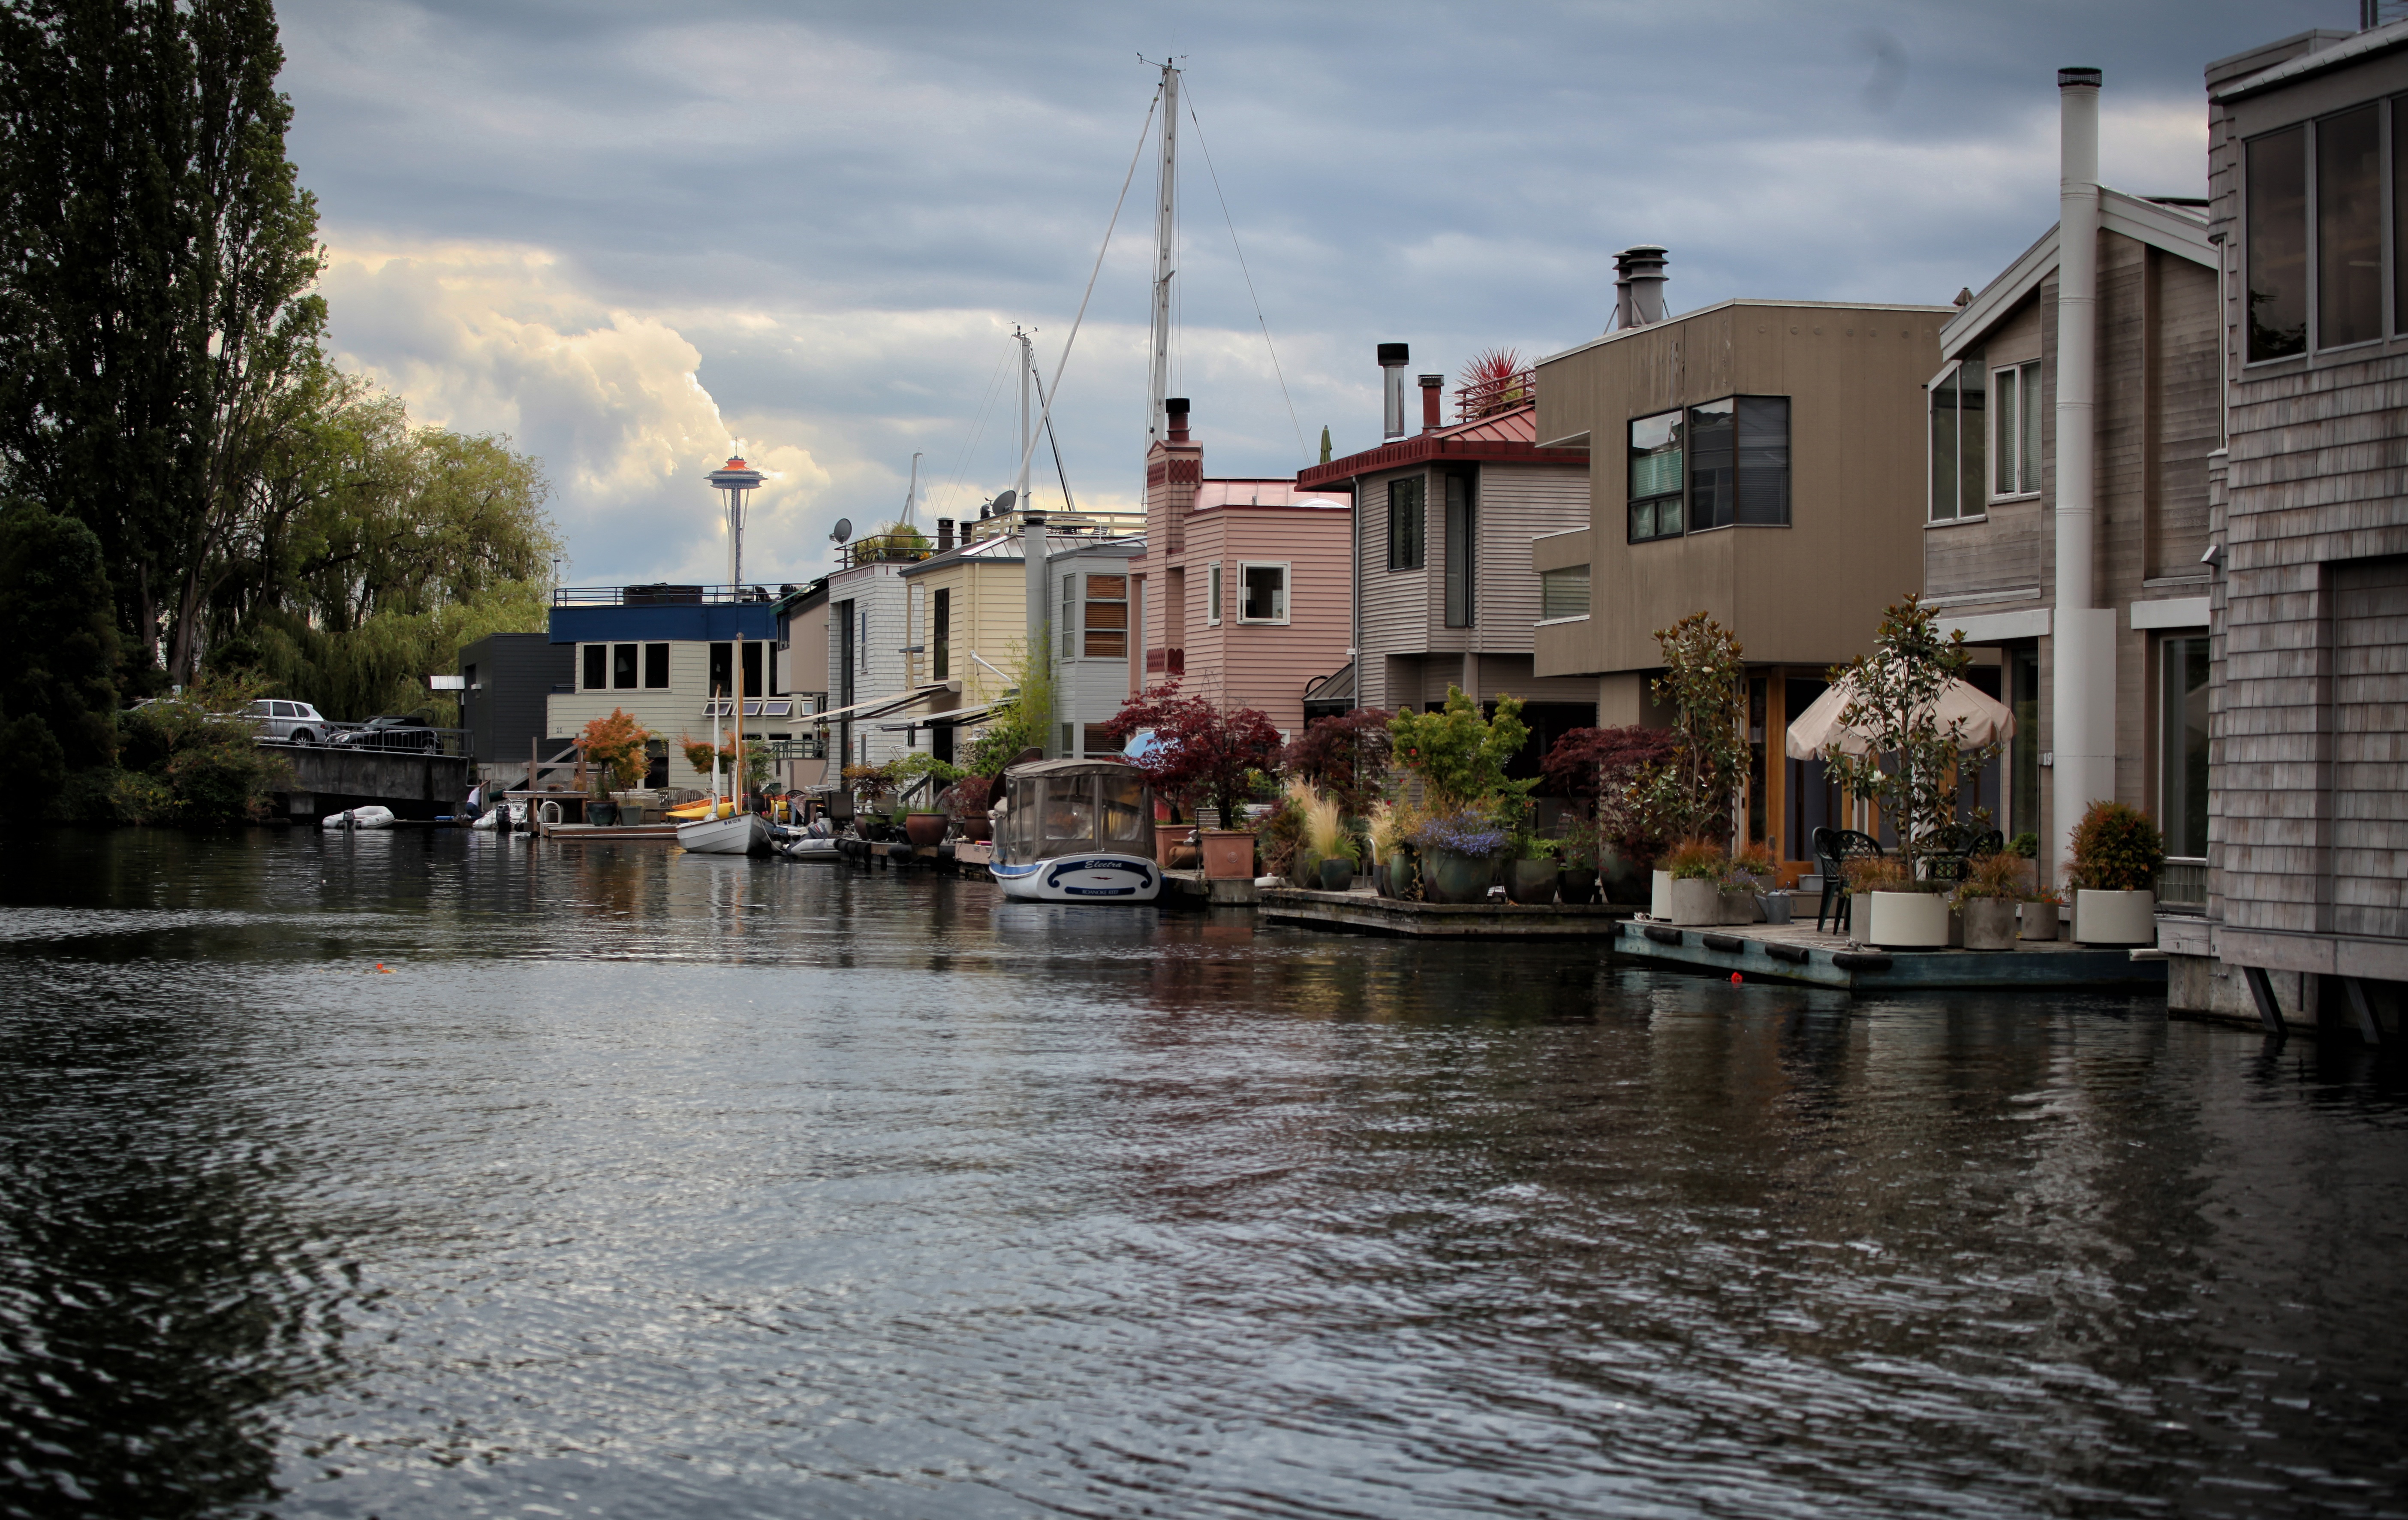
water, town, river, canal, vehicle, waterway, body of water, channel, landform, geographical feature